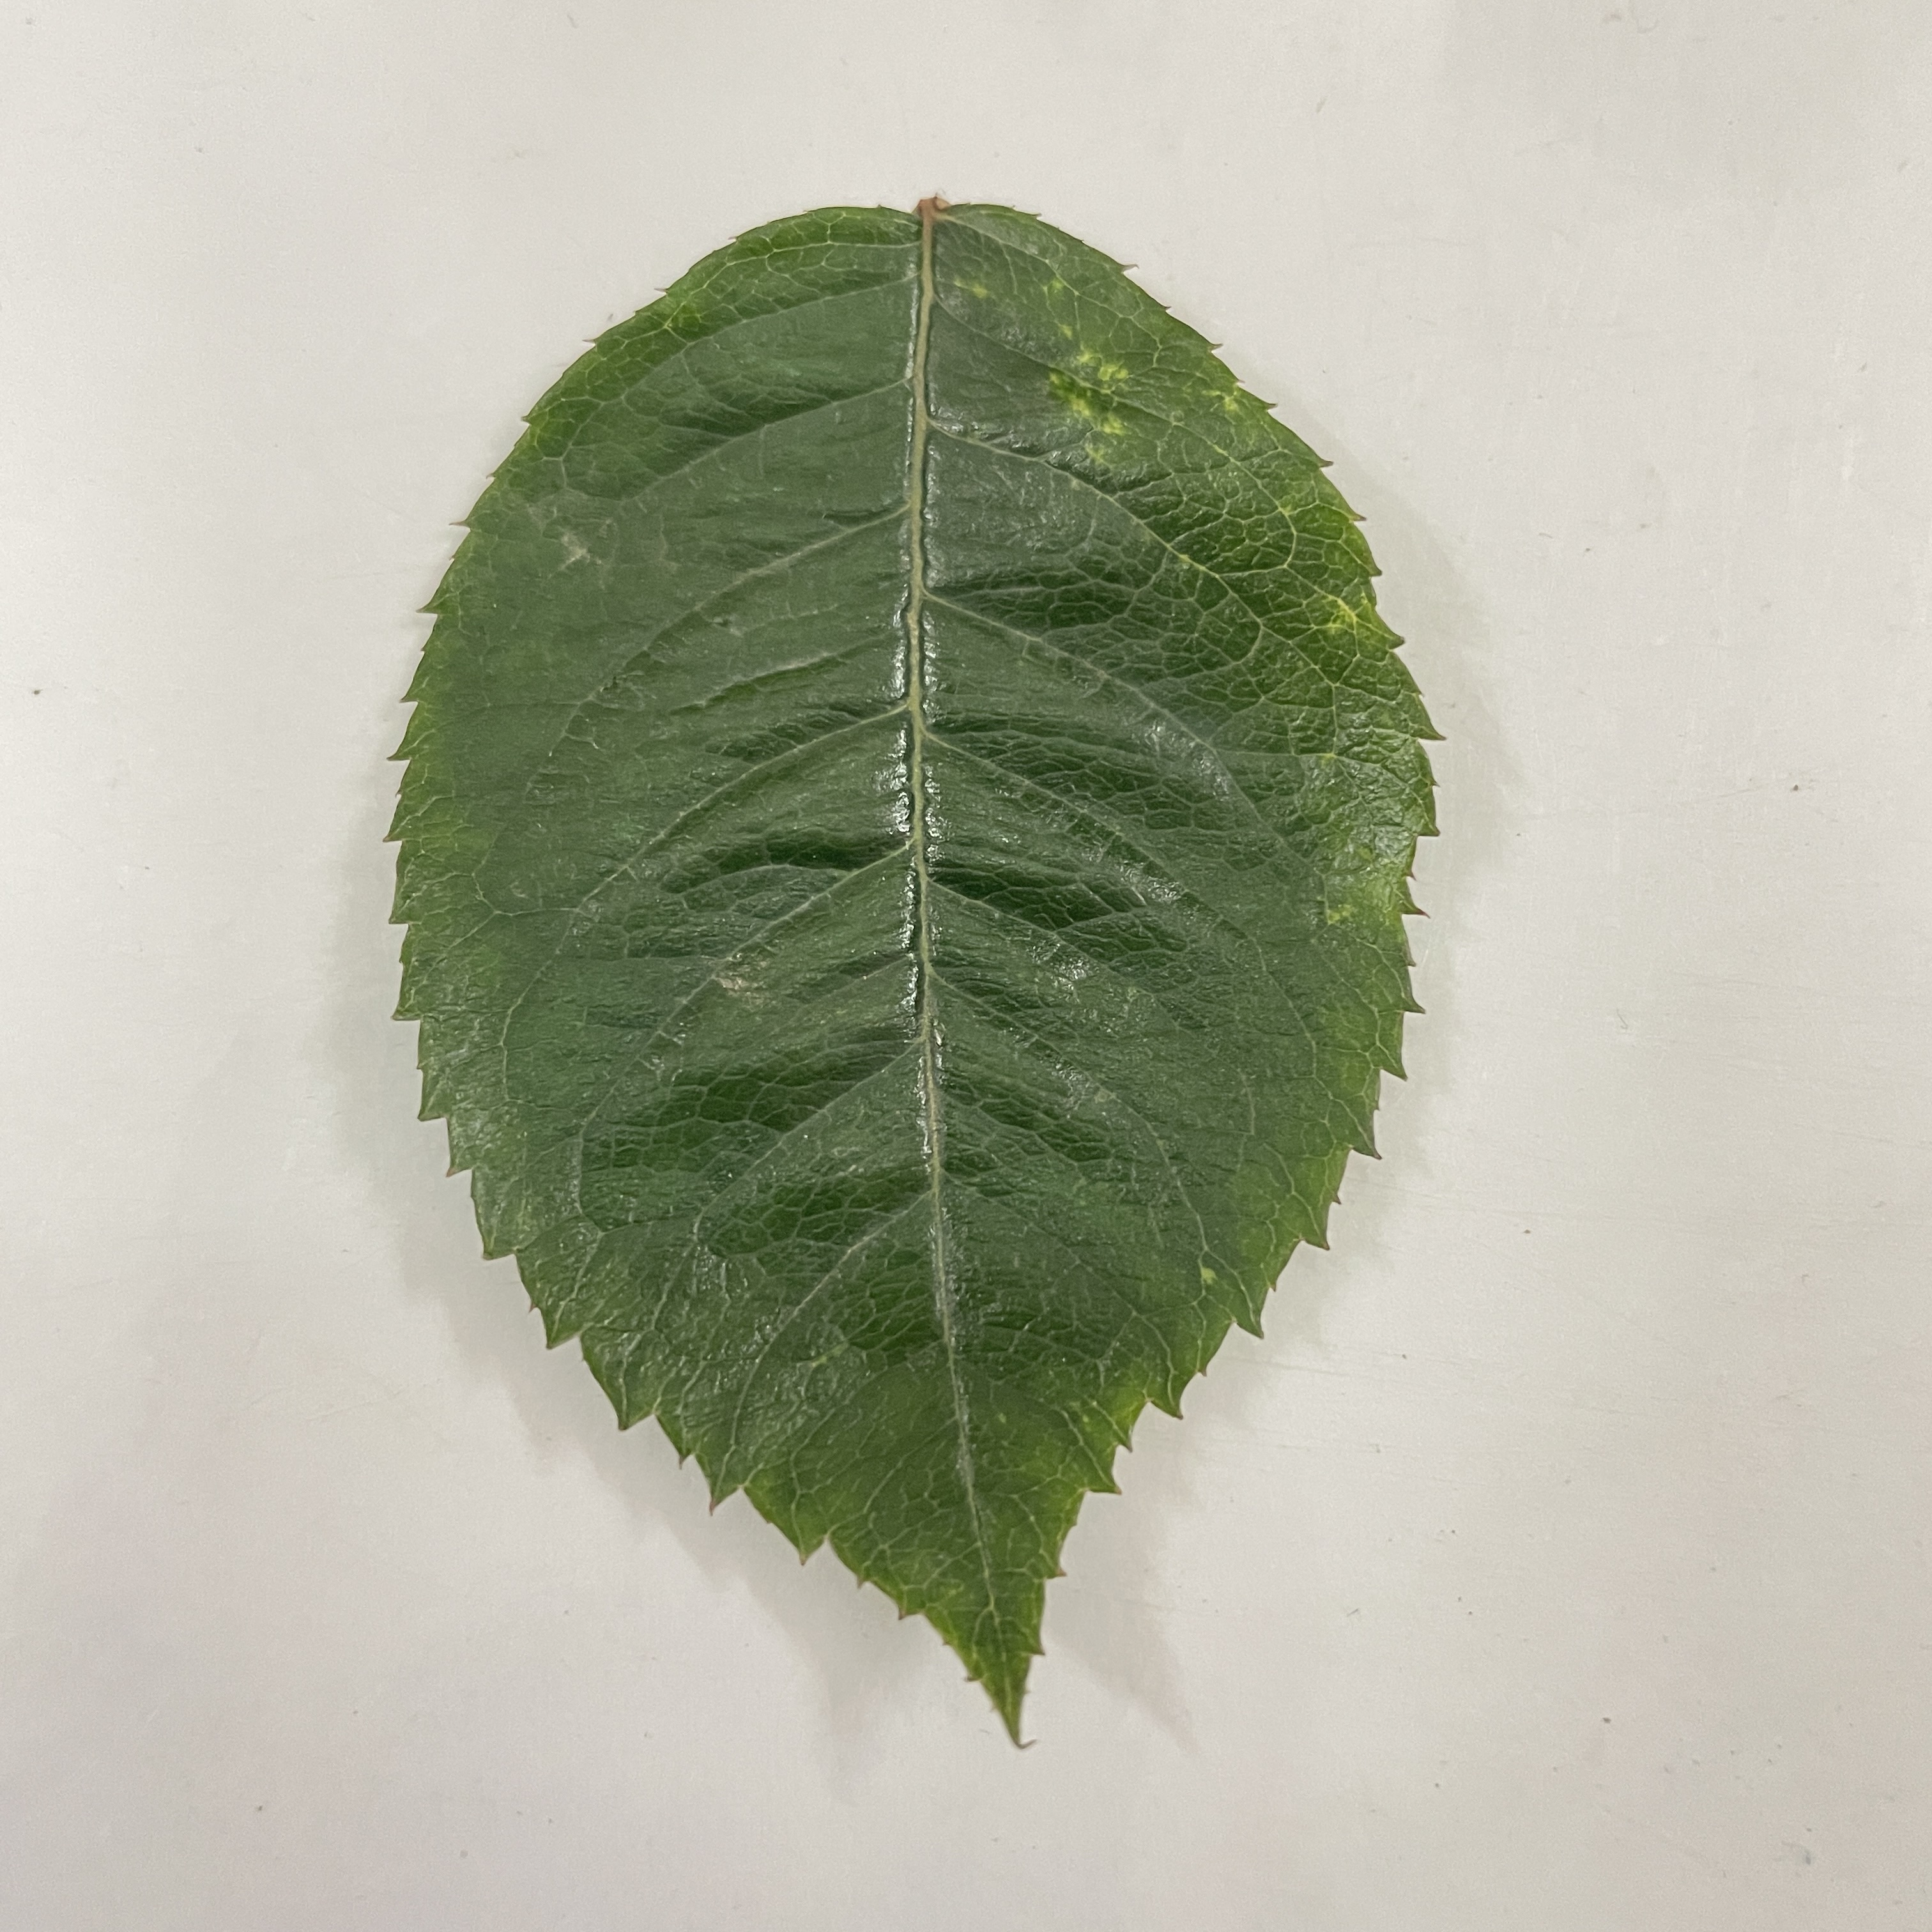
Label: Healthy Leaf